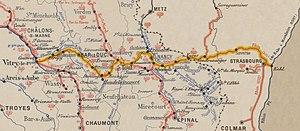
Carte du canal de la Marne au Rhin
Le canal de la Marne au Rhin, long de 314 km et 178 écluses à l'origine, relie la Marne au Rhin. Par le canal latéral de la Marne, il est connecté au réseau navigable de la Seine vers l'Île-de-France et la Normandie.